Pennepack Baptist Church

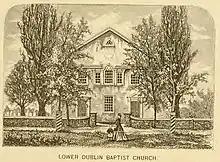
As drawn c. 1869

Pennepack Baptist Church, also known as the Pennepek Baptist Church and the Lower Dublin Baptist Church, is an historic, American Baptist church that is located in Bustleton, Philadelphia, Pennsylvania, USA.